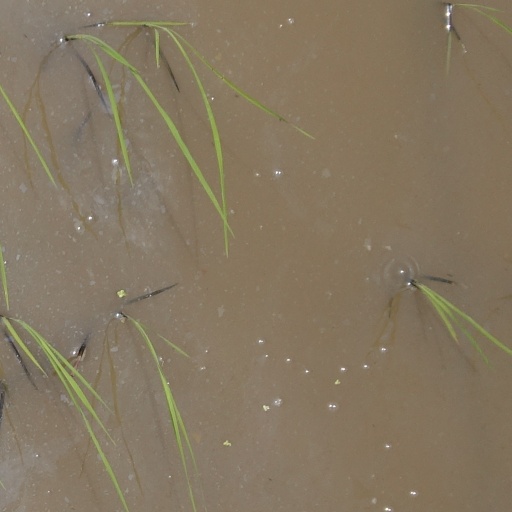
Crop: rice